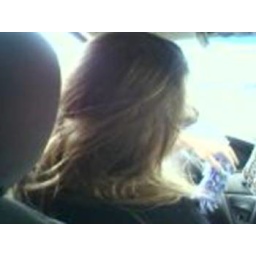
hair right after running fingers through it in the car with the windows down.